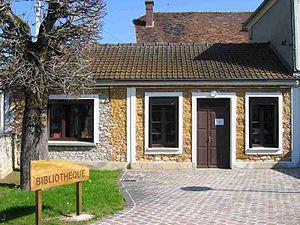
Bibliothèque de Voisenon (77)
Voisenon est une commune française située à trente-neuf kilomètres au sud-est de Paris dans le département de Seine-et-Marne en région Île-de-France.